Hane Station

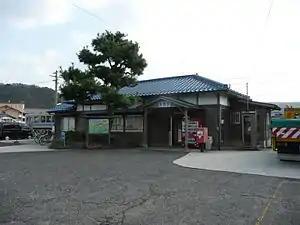
Hane Station

is a passenger railway station located in the city of Ōda, Shimane Prefecture, Japan. It is operated by the West Japan Railway Company (JR West).